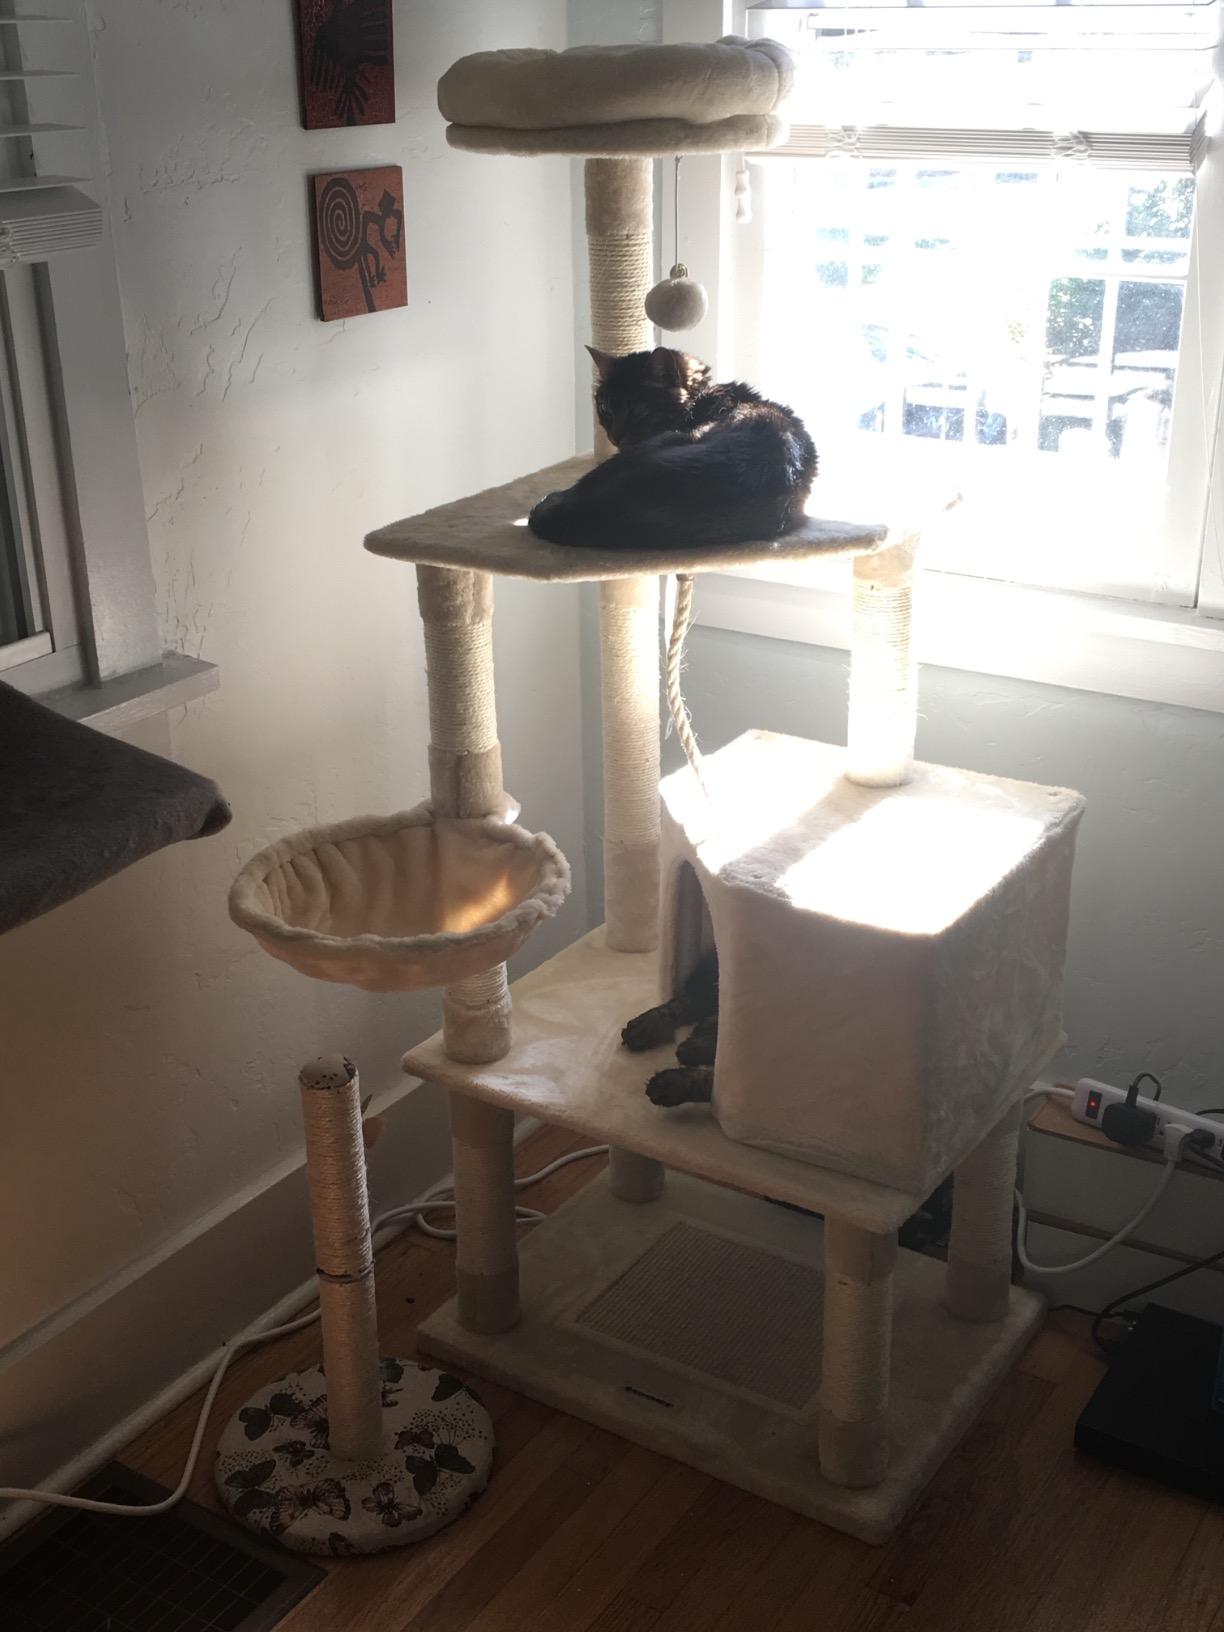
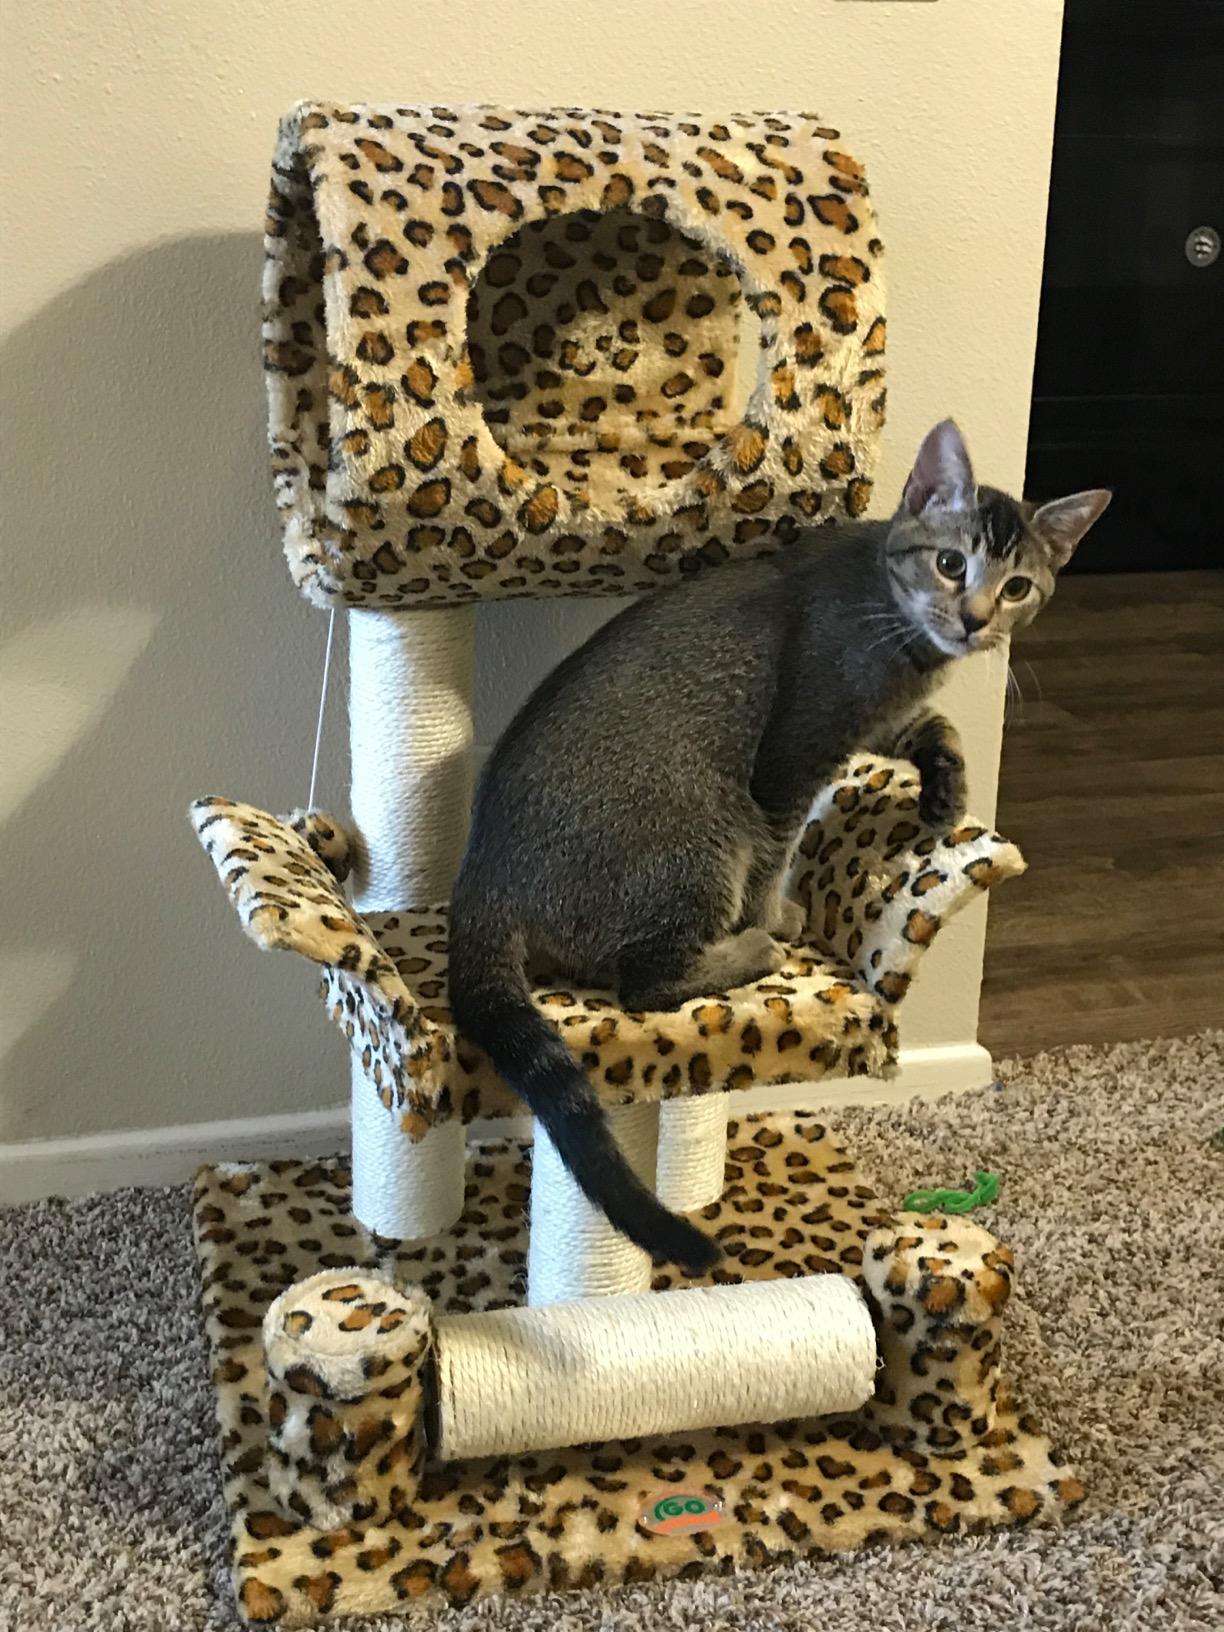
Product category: items_cat tree
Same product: no